Danville, Illinois

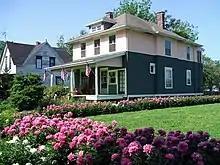
A home in the West Downtown Neighborhood

Danville is made up of many neighborhoods, of which 14 have or have had official neighborhood associations and 9 have official borders. The West Downtown neighborhood is one of the city's oldest, dating back to the later part of the 19th century. The neighborhood was home of the Renaissance Initiative Program created in 2000, which worked for the restoration and preservation of the neighborhood's historic assets. While the program officially disbanded in 2008, the West Downtown Neighborhood association continues these efforts. The Lincoln Park neighborhood is a locally designated historic district. Within the Lincoln Park neighborhood sits the 22-acre Lincoln Park, home of the also locally designed historic landmark the Lamon House. The Danville Neighborhood Leadership Council works to promote neighborhood associations, improve quality of life, and coordinate with City of Danville departments.